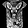
Label: T - shirt / top